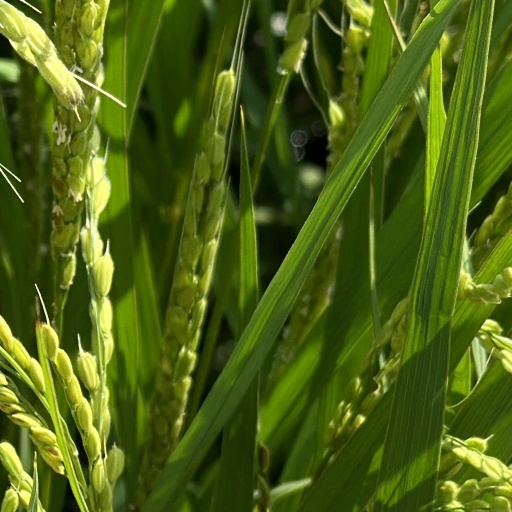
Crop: rice